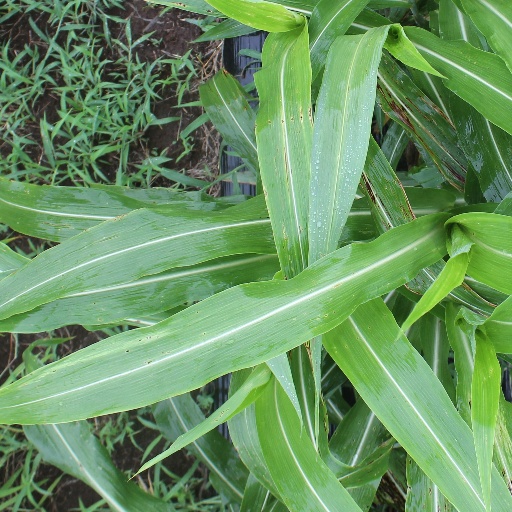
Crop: sorghum